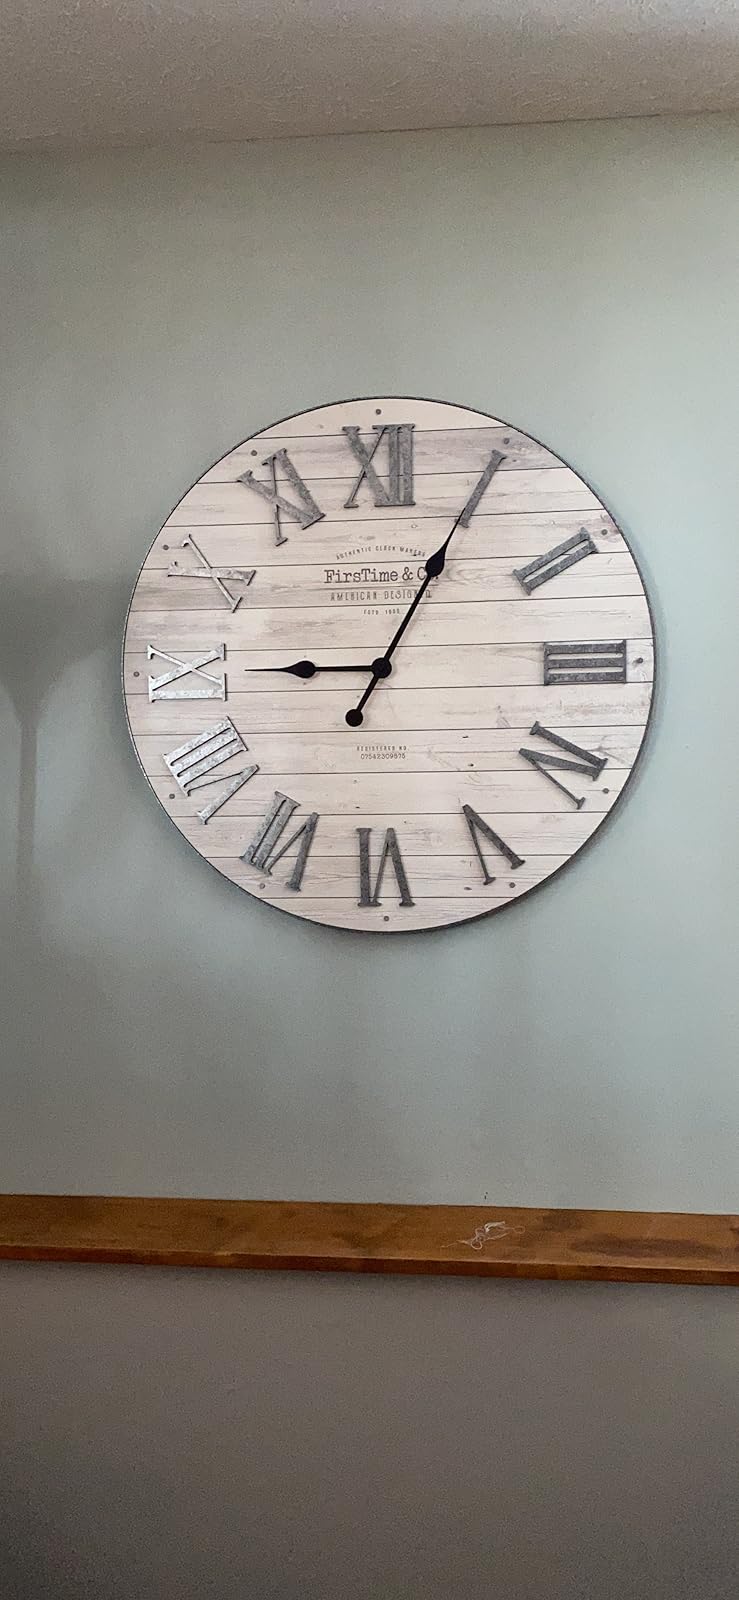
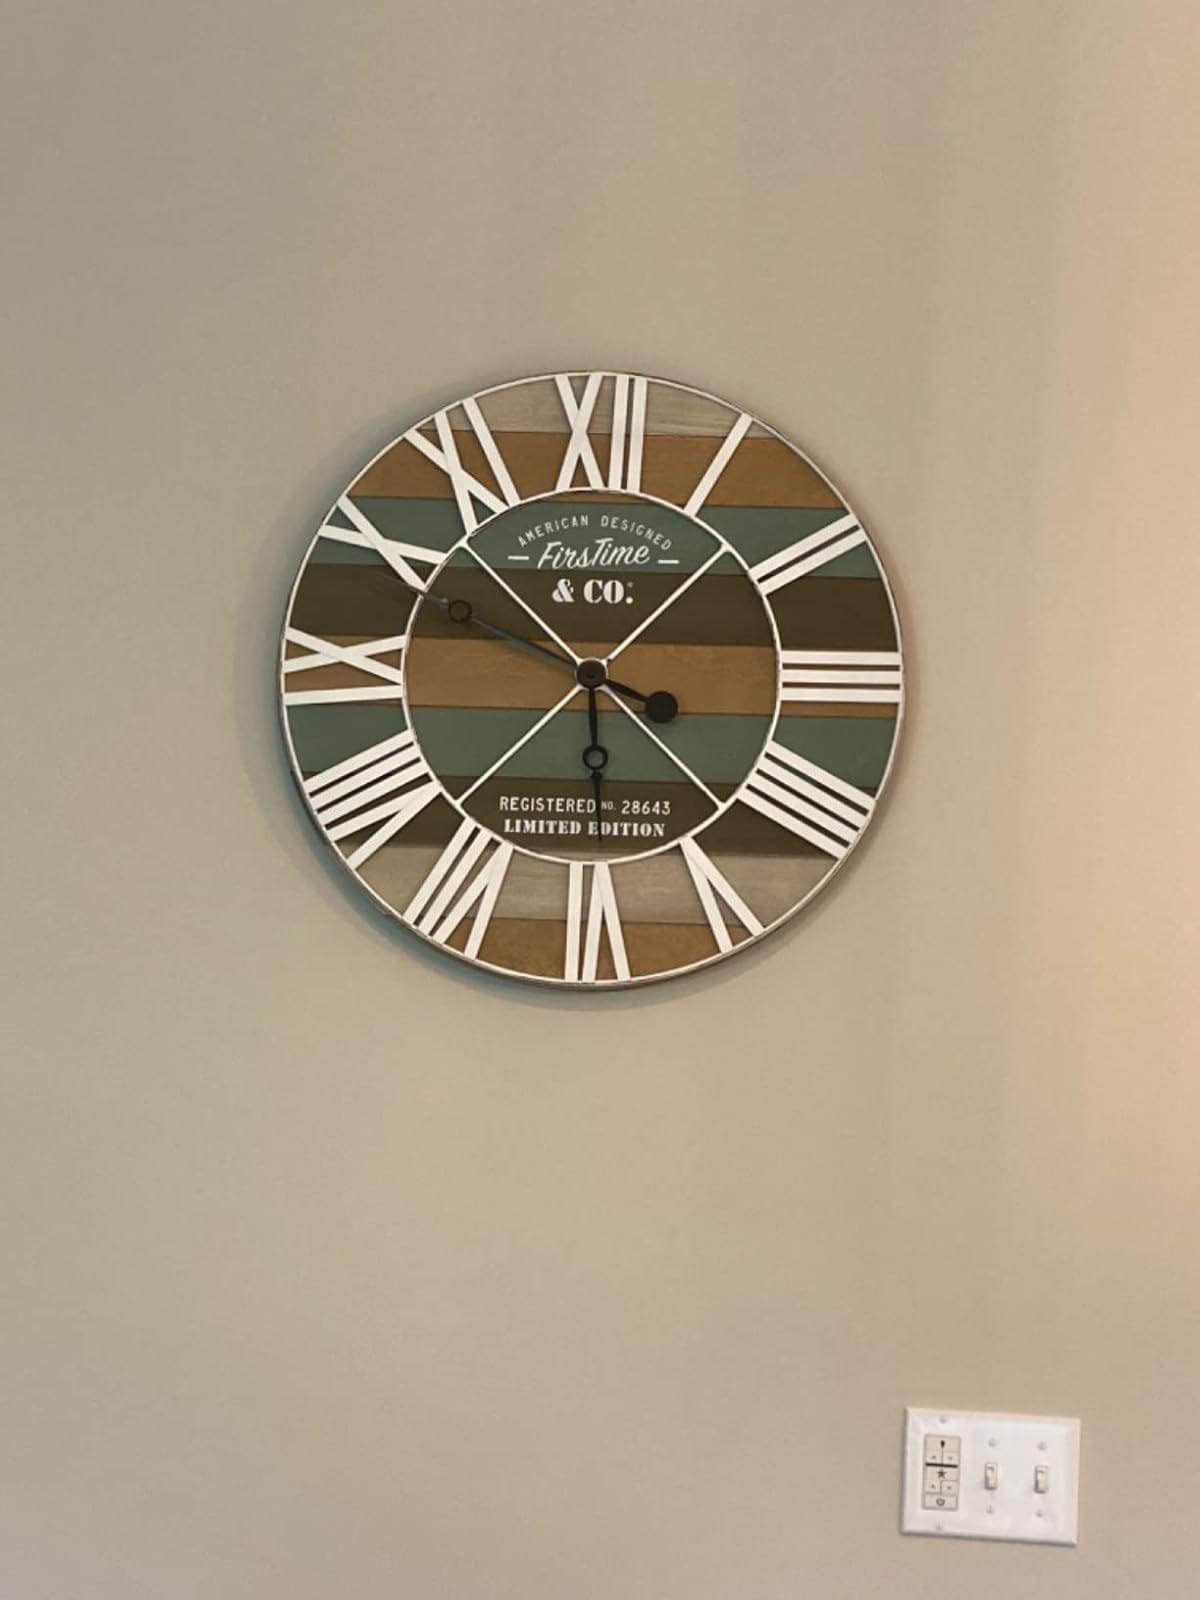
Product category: clock
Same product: no